Celine Dion

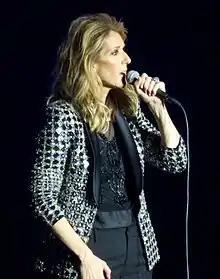
Dion performing in Birmingham in 2017

In October 2015, Dion announced on social media she had begun working on a new French album, posting a photo by the side of Algerian singer Zaho. Dion's French single, "Encore un soir", was released on 24 May 2016. On 20 May, she released a cover of Queen's song "The Show Must Go On", featuring Lindsey Stirling on violin. She performed "The Show Must Go On" at the 2016 "Billboard" Music Awards on 22 May, and received the "Billboard" Icon Award (presented to her by her son, René-Charles) in recognition of her career spanning over three decades.